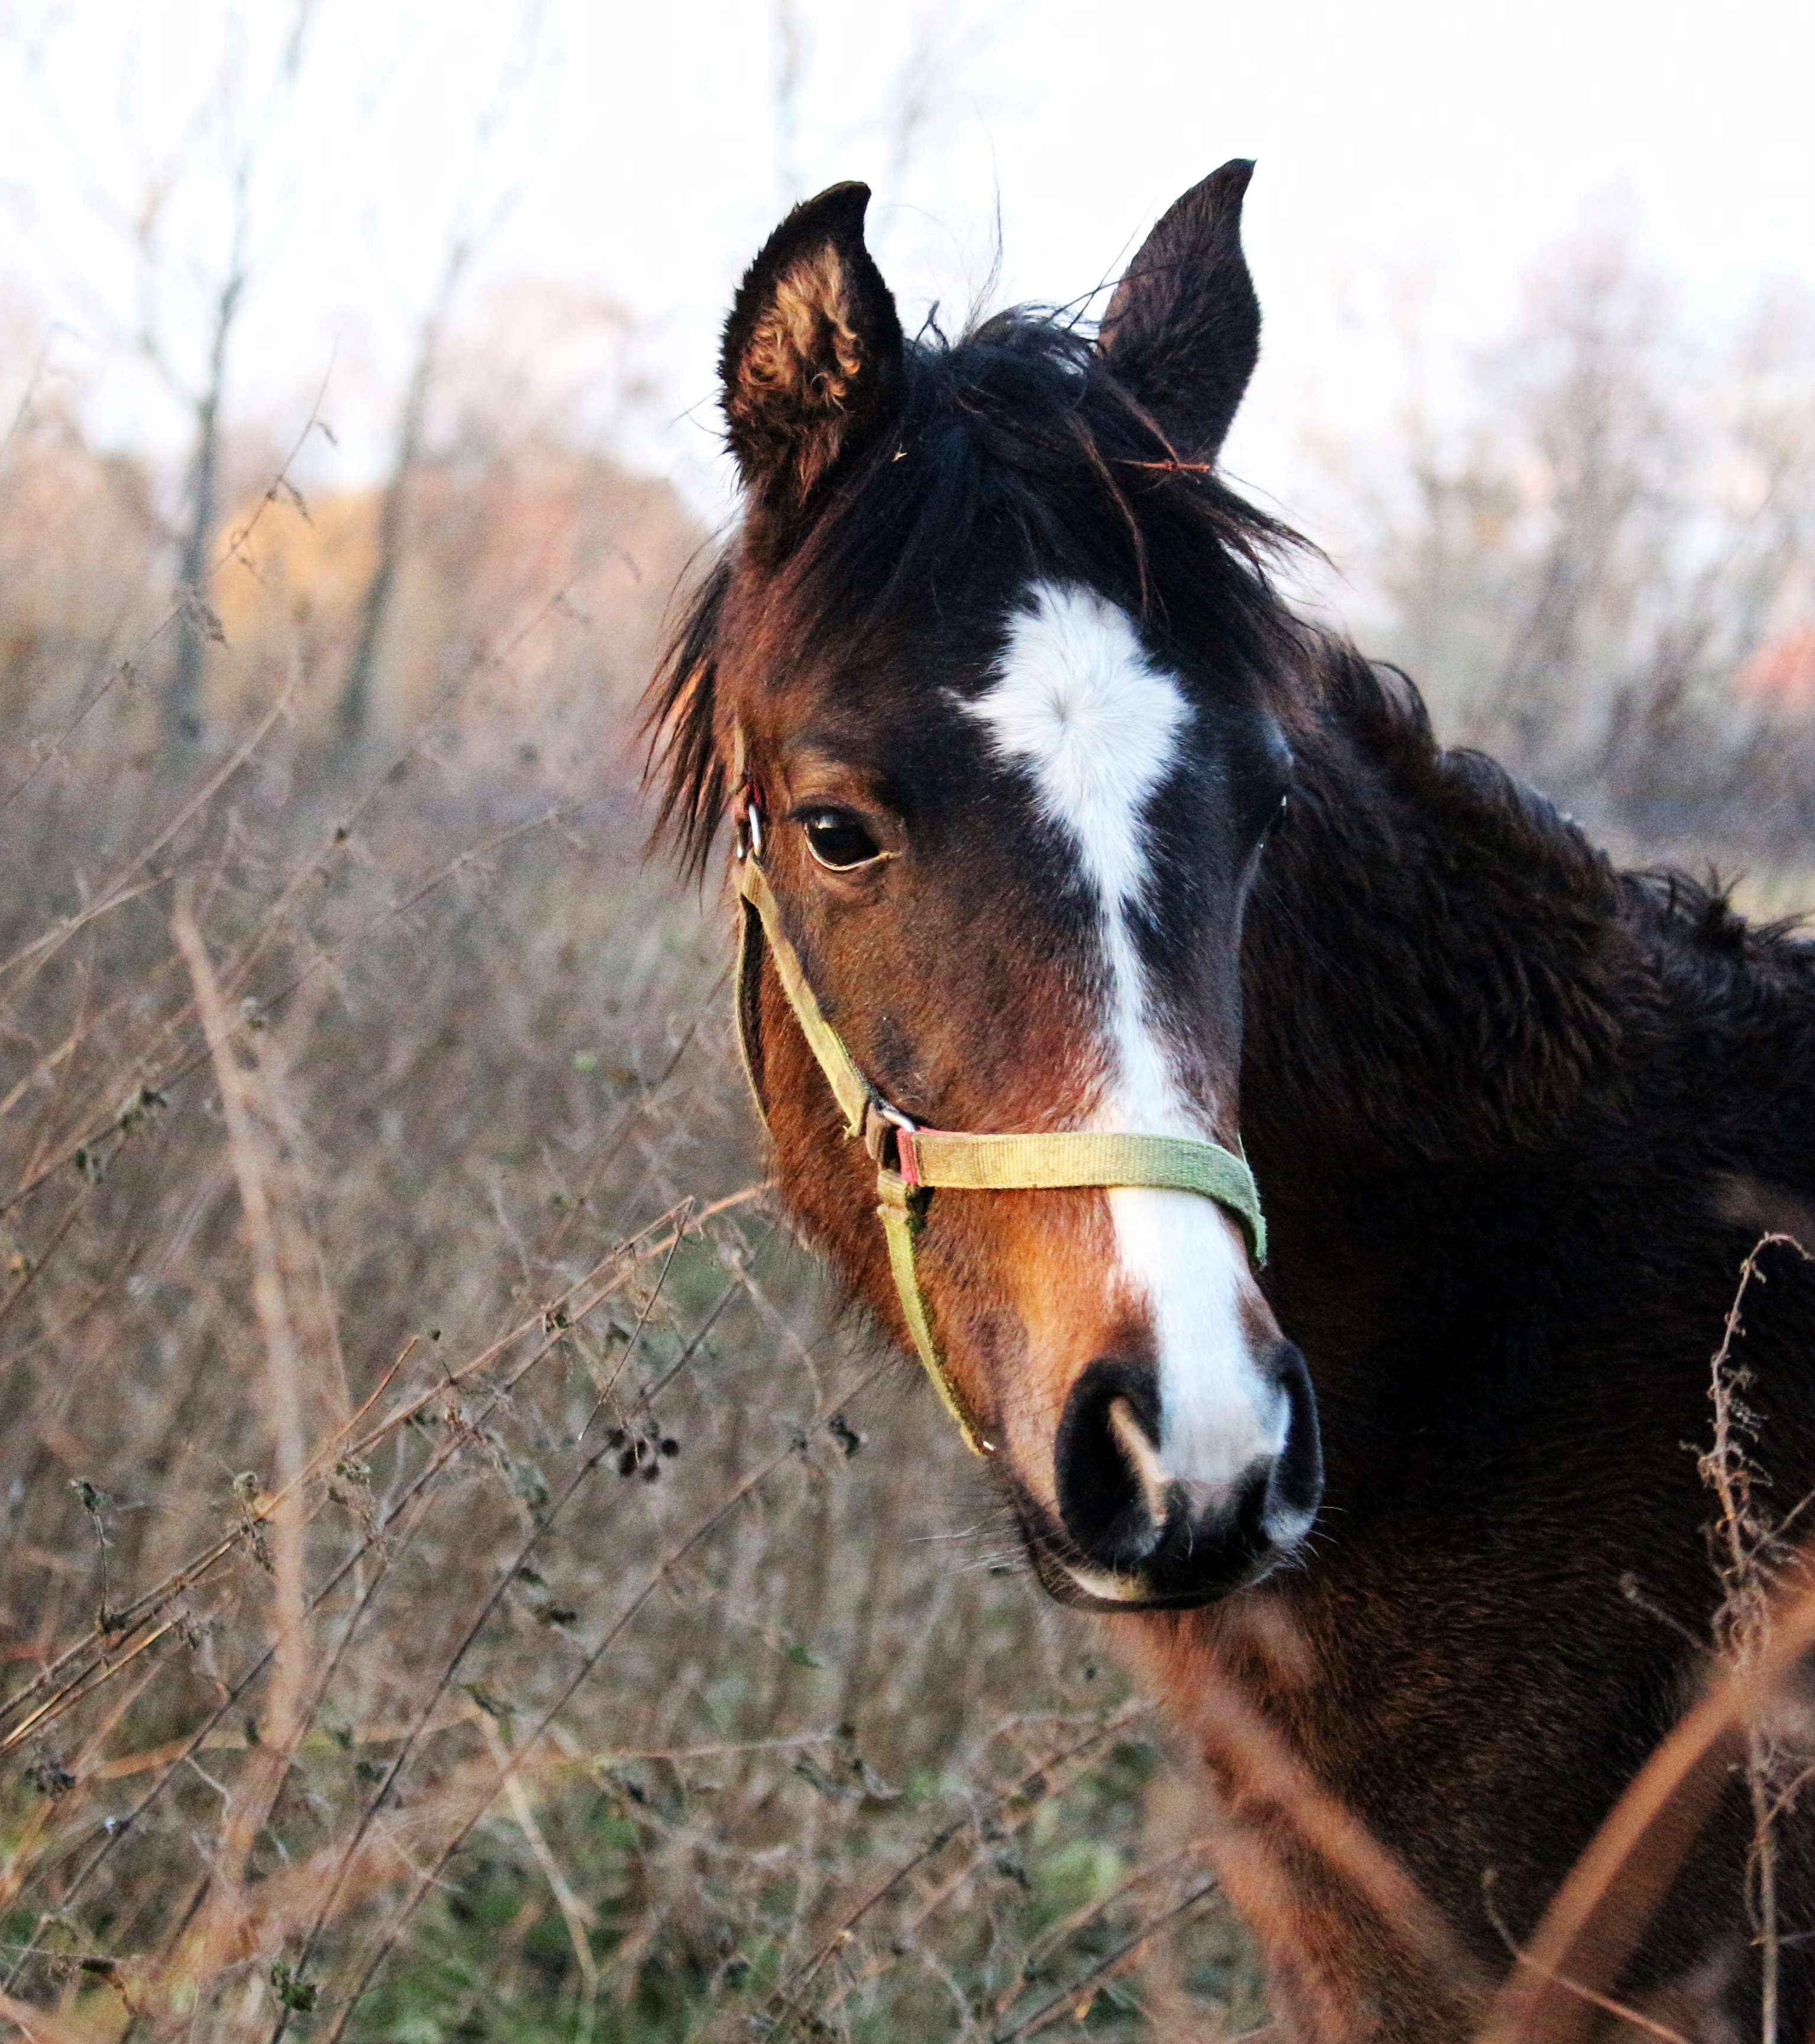
winter, pasture, horse, brown, mammal, stallion, mane, fauna, bridle, vertebrate, mare, coupling, foal, wintry, horse head, colt, halter, thoroughbred arabian, young horse, pack animal, winter time, horse like mammal, mustang horse